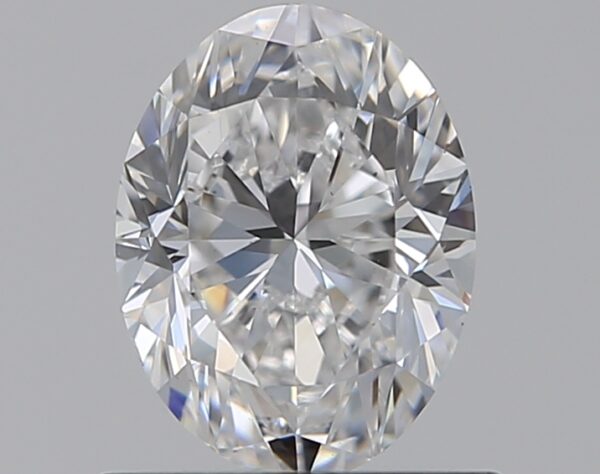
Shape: oval
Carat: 0.7
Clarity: VS2
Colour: D
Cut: GD
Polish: EX
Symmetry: GD
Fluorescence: N
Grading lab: GIA
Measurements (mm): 6.44 x 4.87 x 3.27